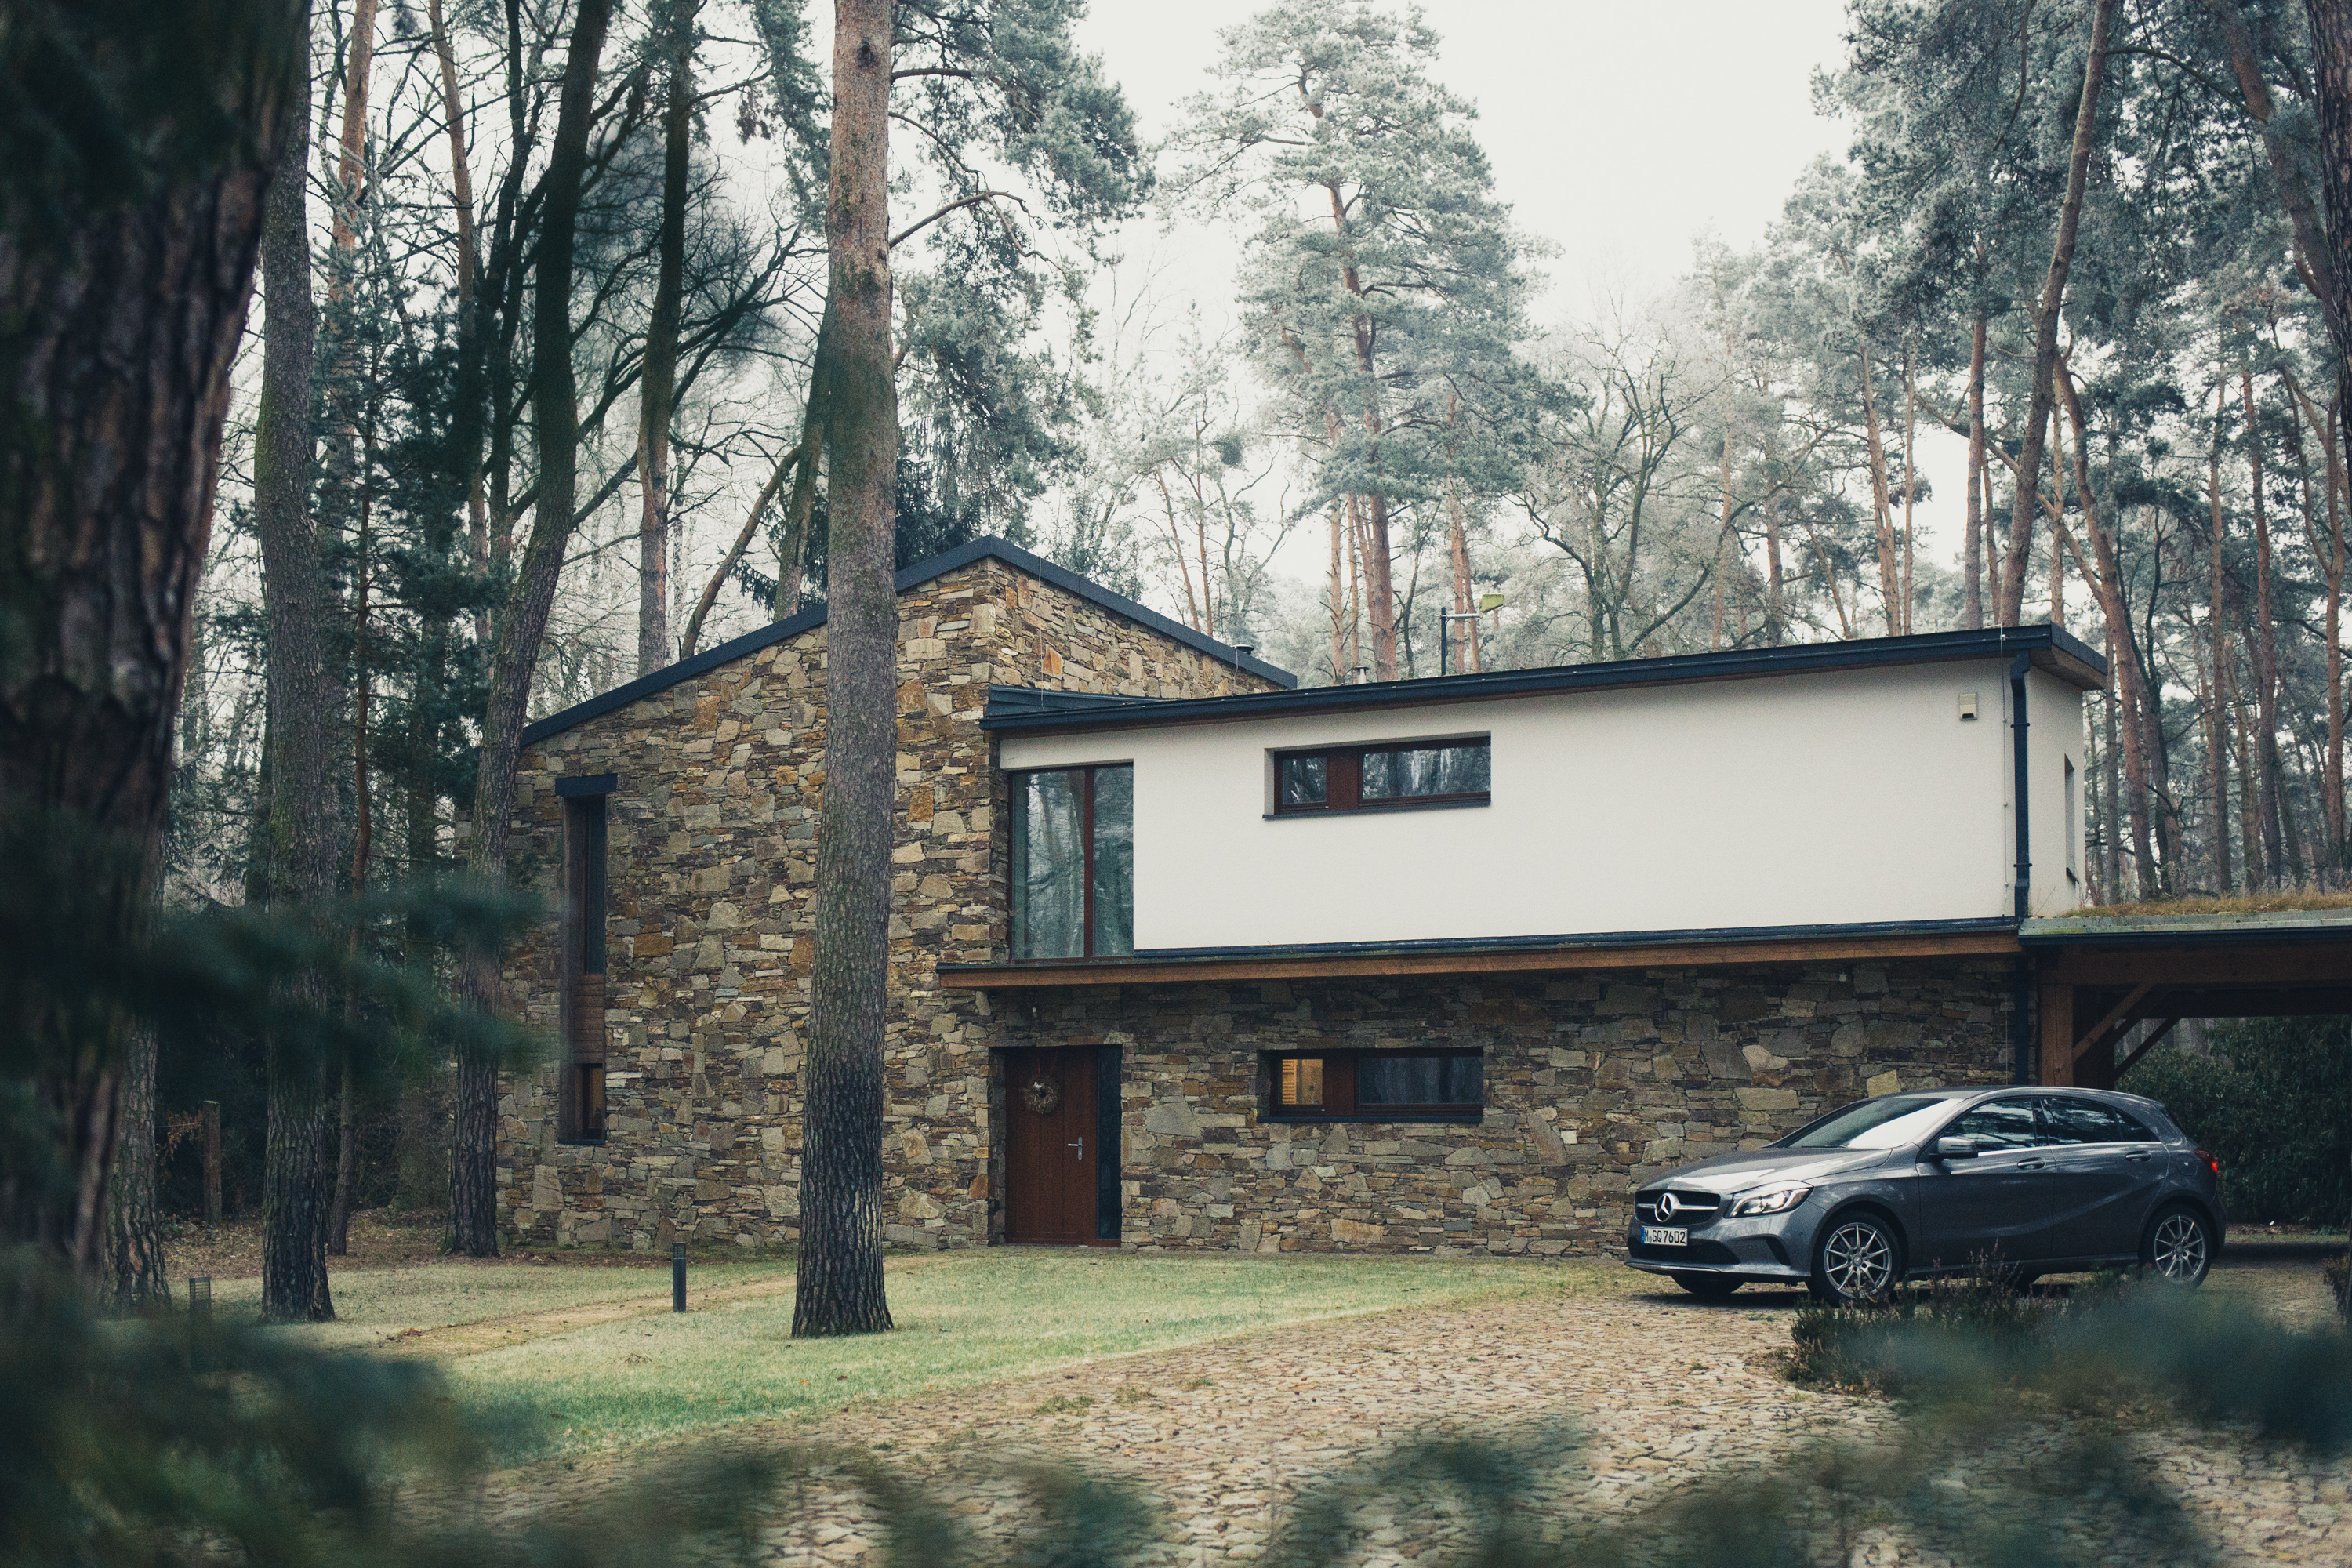
tree, forest, winter, architecture, structure, house, home, shack, suburb, cottage, estate, rural area, residential area